Damba festival

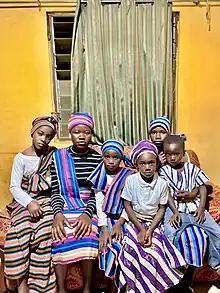
Children attending the 2022 Damba festival.

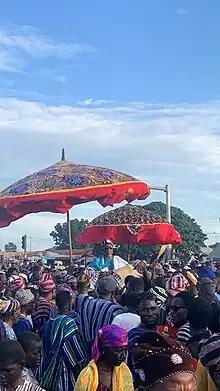
Damba festival 2022 procession.

The festival starts with the announcement of the start of the month by the Yidan Moli, to the Yaa Naa. On the 11th day of the month, the “"Somo"” Damba starts, followed by the ‘Naa’ (Kings) Damba on the 17th day. It is concluded with “bielkulsi”, which is the climax of the celebration, coming off on the 18th of the month of Damba. Within this period, prayers are offered to ancestors, drumming and dancing, families pay visits to friends and exchange gifts. The festival also includes Binchera Damba, where young people wear worn out but fashionable smocks, and Shinkaafa Gahimbu (picking of rice)